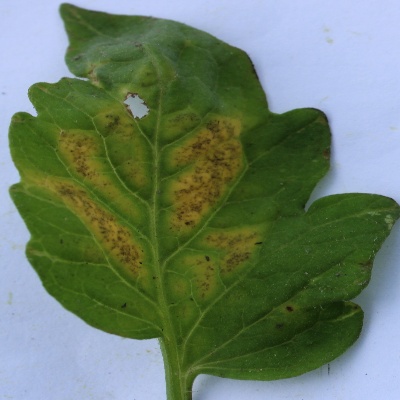
Crop: Tomato
Condition: septoria leaf spot